Orby (horse)

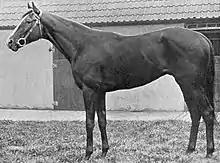
Orby in 1907.

Orby (1904–1918) was an Anglo-Irish Thoroughbred racehorse and sire. In a racing career which lasted from 1906 to 1907 he ran seven times and won four races. In 1907 he became the first Irish-trained horse, and the third owned by an American, to win The Derby. In the same year, he became the first horse to complete the Epsom Derby-Irish Derby double, but his racing career was ended by training problems after one further race. He went on to become a successful breeding stallion.